T. Goings Building

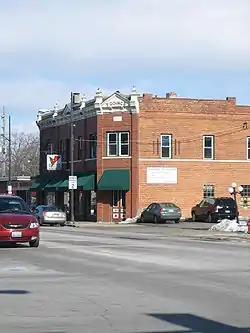
The T. Goings Building was once exposed to an alley between it and the now demolished Sinnissippi Hotel.

The T. Goings Building is a late 19th-century commercial building within the boundaries of the Oregon Commercial Historic District in Oregon, Illinois, U.S.A. The building is listed as a contributing structure to the overall integrity of the historic district, which was added to the National Register of Historic Places in 2006. The building, found on Oregon's North Fourth Street, is an 1895 example of commercial Italianate style, albeit more muted than the other Italianate buildings in the district.